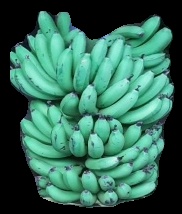
Variety: pachbale
Grade: grade1